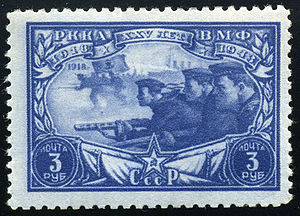
Marine / Nationale mariner
"""Marinens soldater"". Fra serien ""25 års-jubilæet for den Røde Hær og Flåde"", 1943"
En marine er en nations sømilitære værn. De fleste stater med en kystlinje har en marine. Marinen er ofte yderst forskellig fra hæren og luftvåbnet hvad angår organisering, uniformer og traditioner. Marinepersonel bærer som regel marineblå uniformer i vintersæsonen og hvide uniformer i sommersæsonen. I modsætning til hærens og luftvåbnets uniformer er marineuniformer som regel signifikant forskellige mellem officerer og personel på manuelt niveau.